Alix Duchet

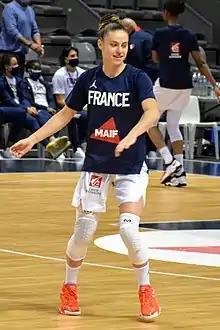
Duchet in 2021

Alix Duchet (born 30 December 1997) is a French basketball player for Tango Bourges Basket and the French national team.